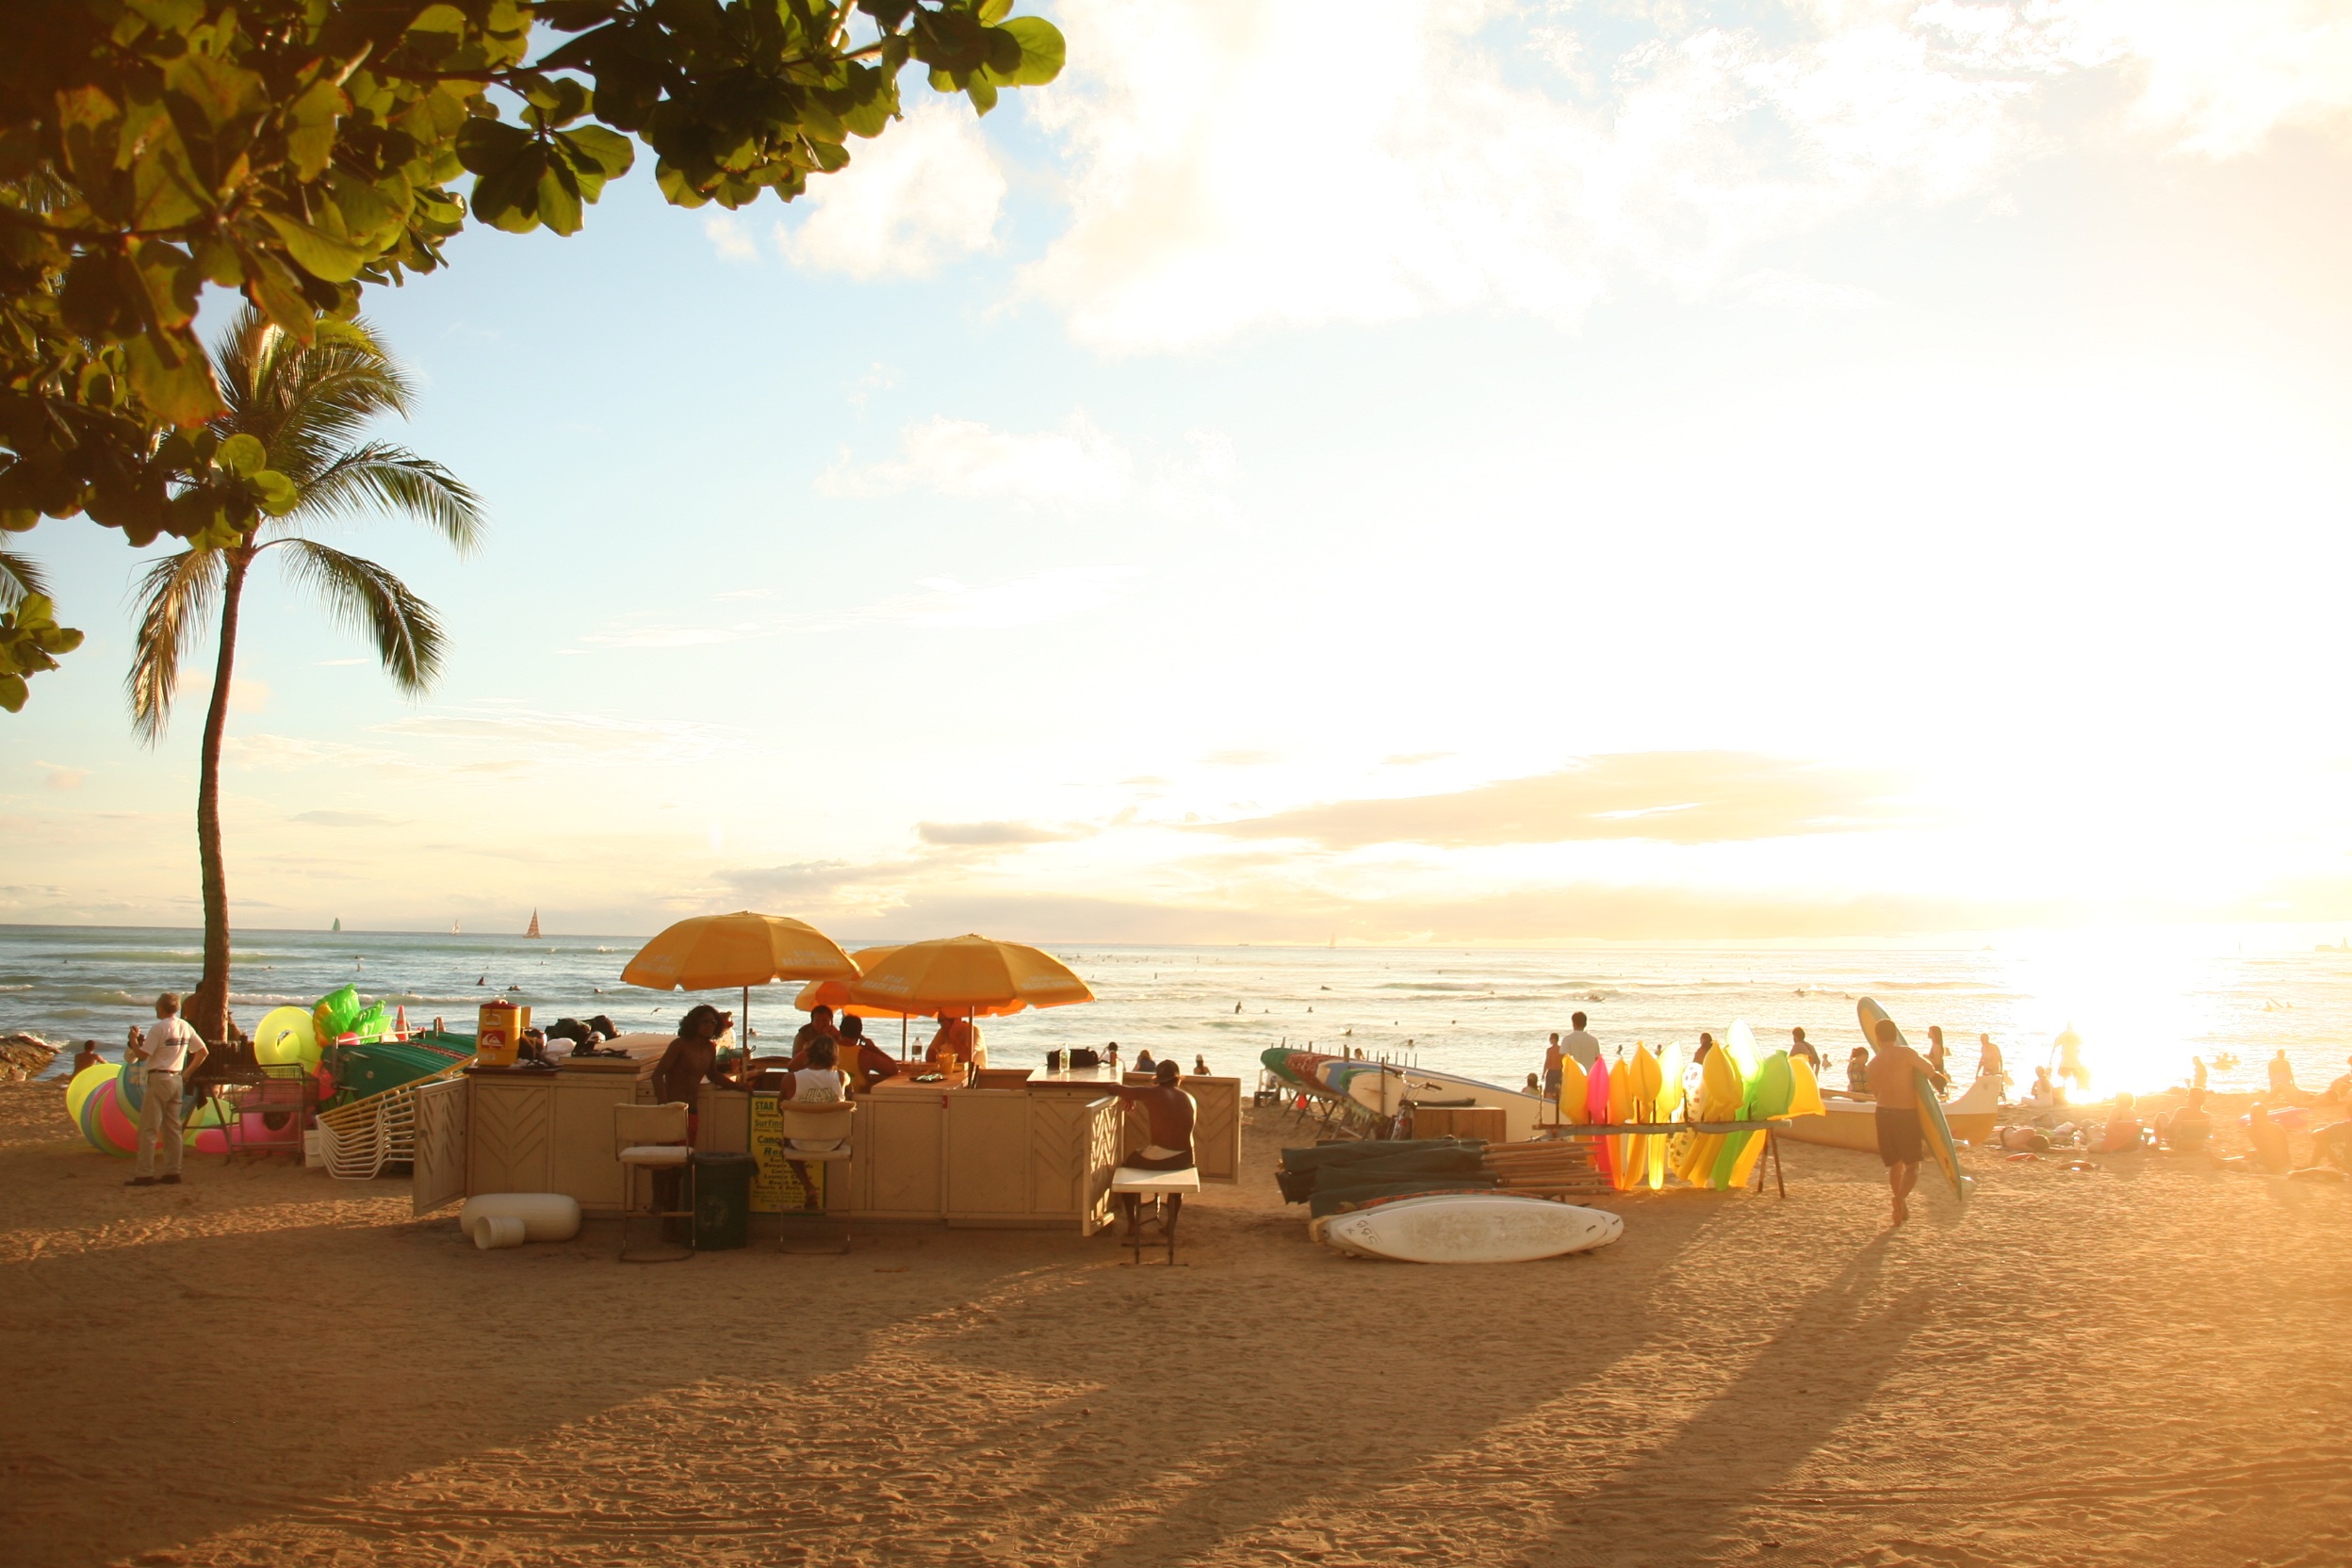
beach, sea, coast, sand, ocean, sunset, sunlight, morning, vacation, hawaii, body of water, waikiki